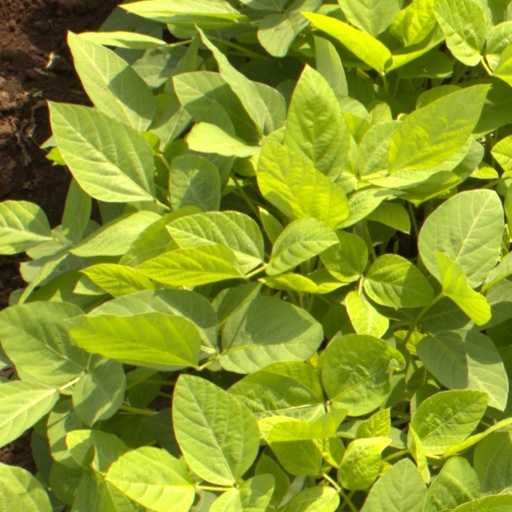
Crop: soybean